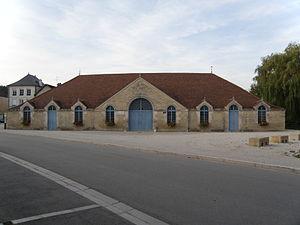
Halle de Ricey-Haut. 10340 Les Riceys